Fergus Pollock

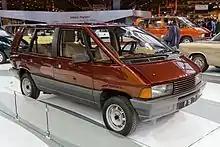
Matra P18 prototype, which would later be developed into the Renault Espace (2014)

Fergus Pollock is a British car designer. He is a "Vehicle Design" graduate of the British Royal College of Art, London. In 1975, he joined Rootes, which was Chrysler UK from 1971 to 1978, in Coventry, later working at Chrysler in the United States (Highland Park, 1976), followed by Simca (Carrieres Sous Poissy, 1979), and Citroën (Velizy, 1981). In 1983, he moved to Jaguar, and under Geoff Lawson, he became Senior Design Manager in 1995.